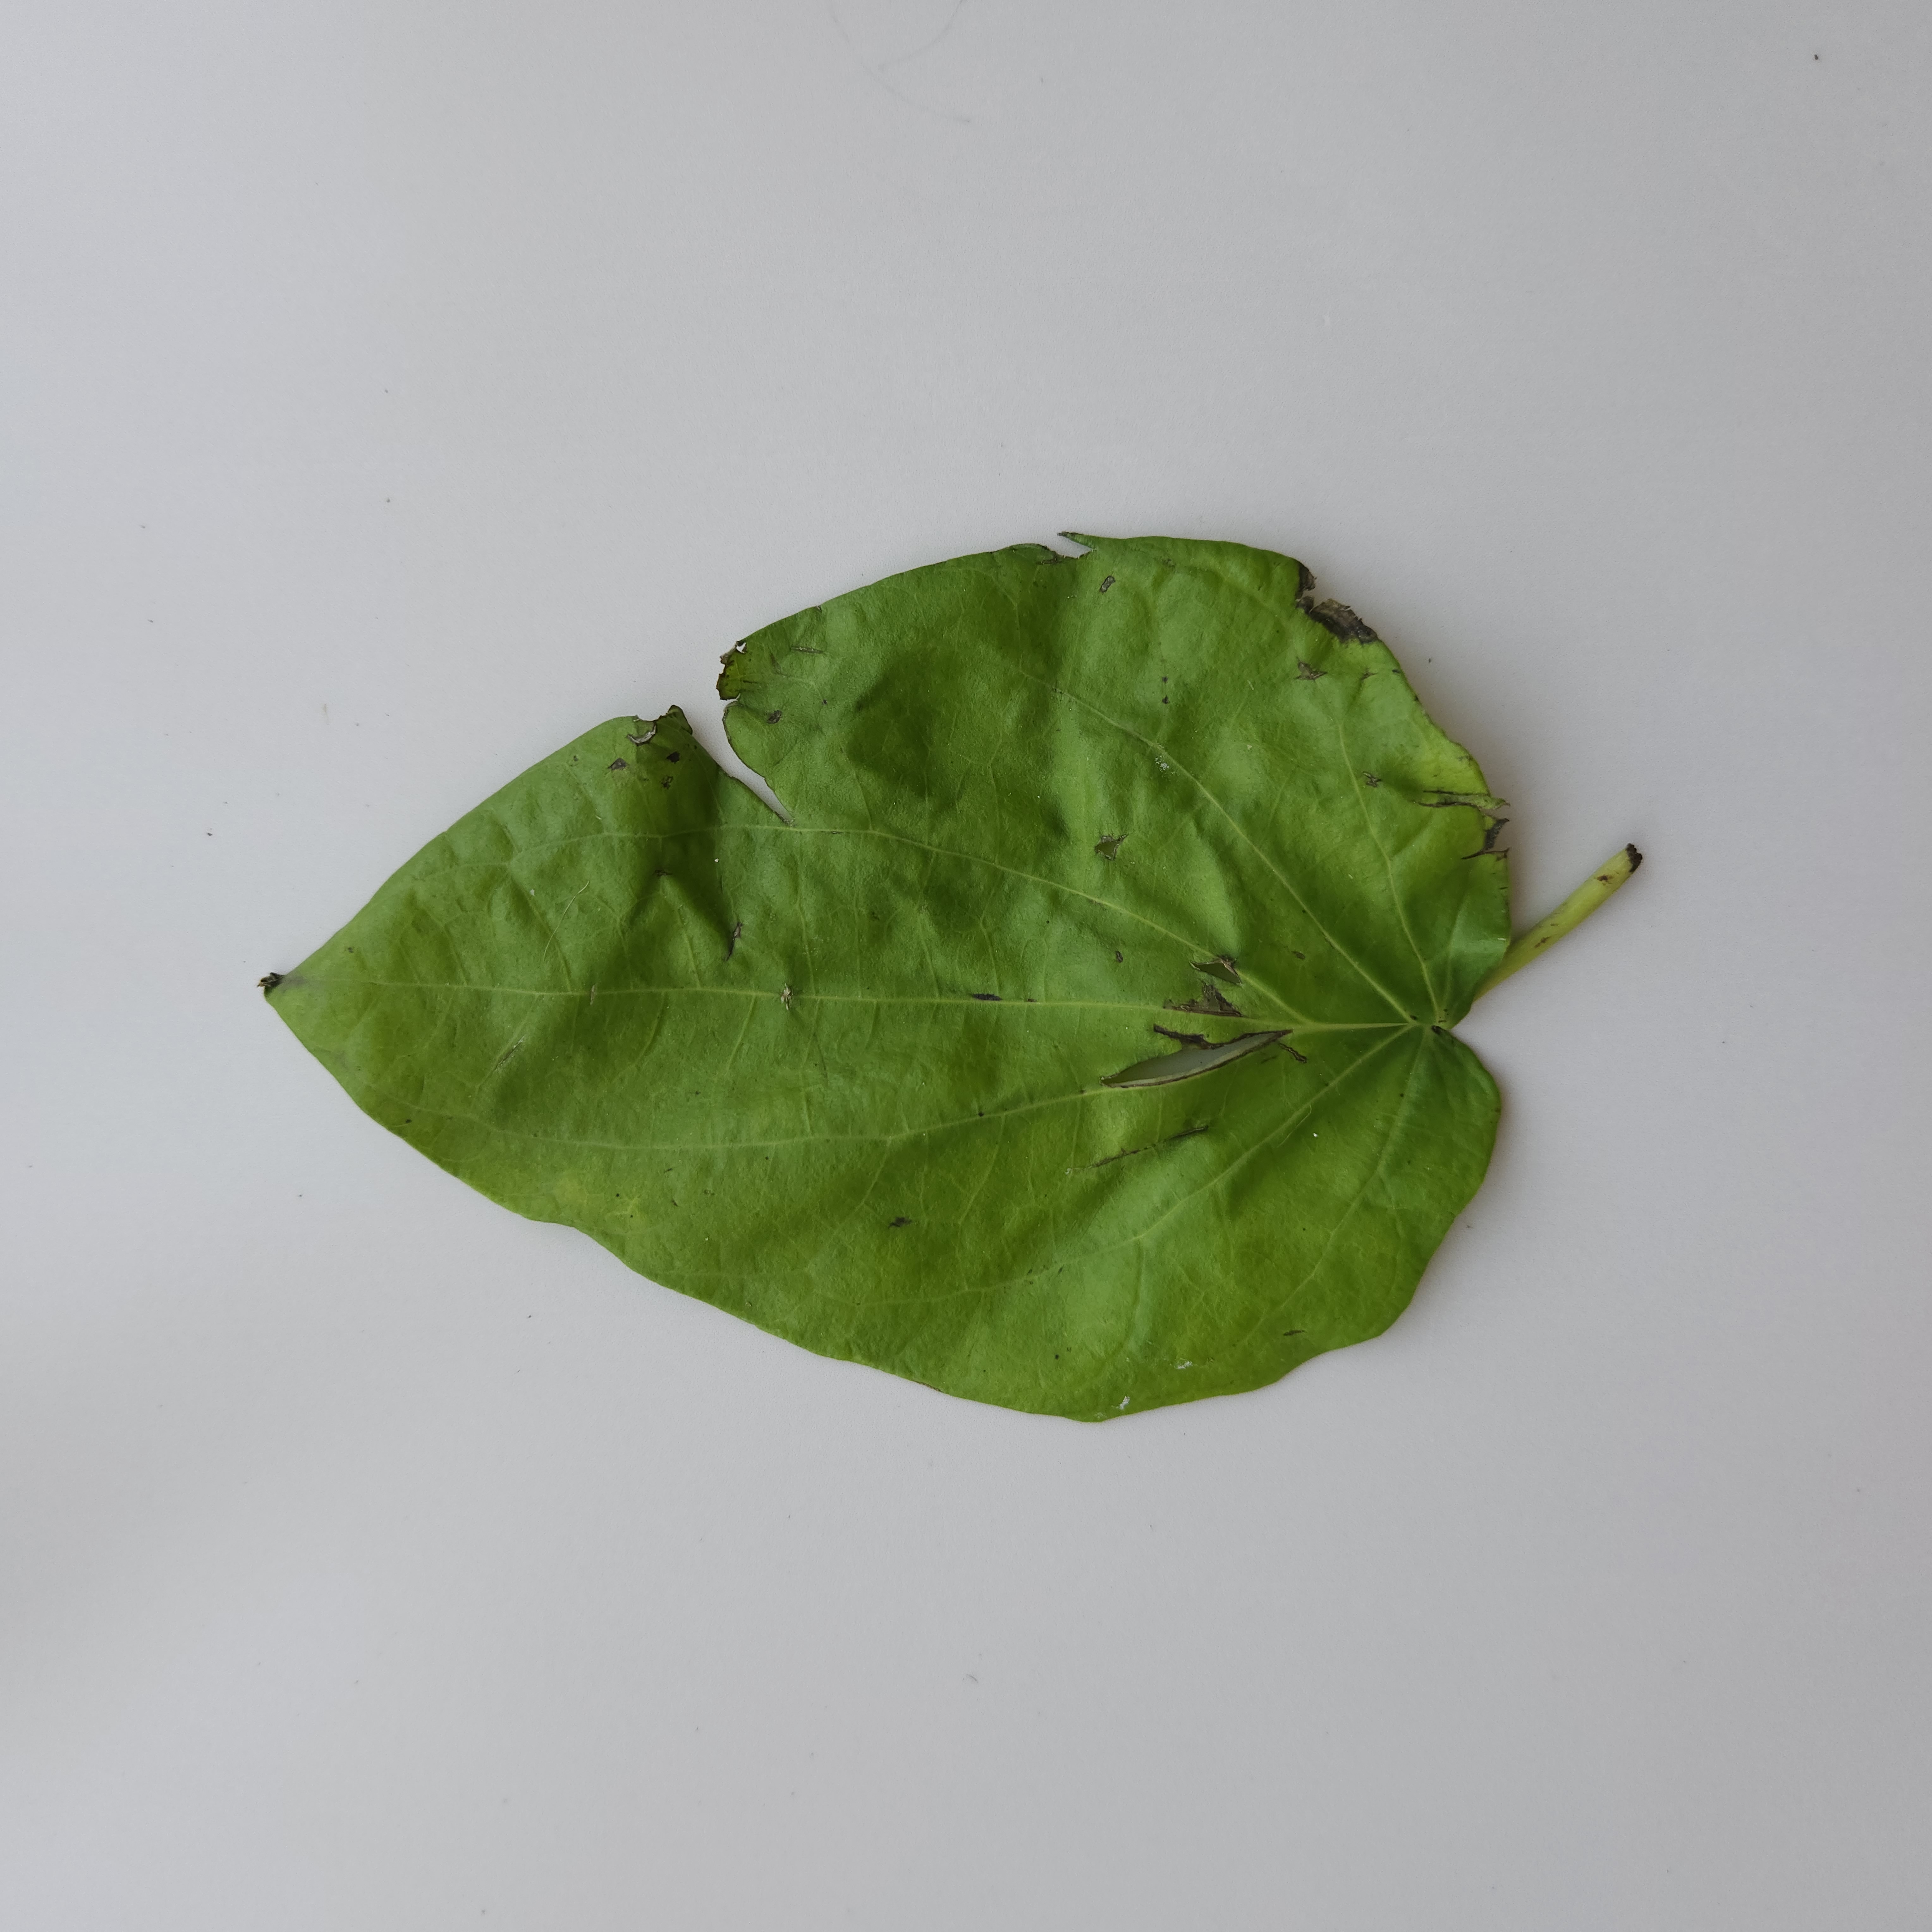
Label: Diseased